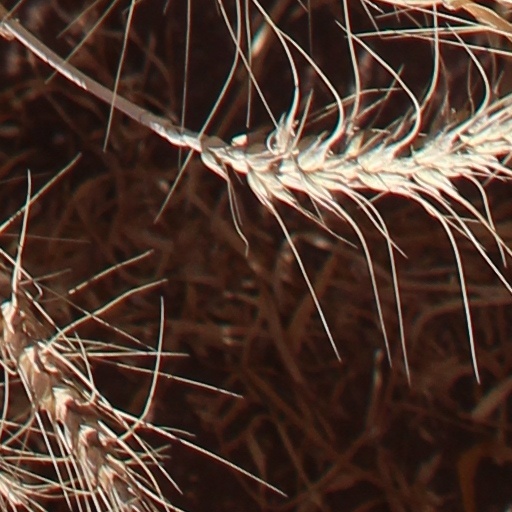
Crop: wheat